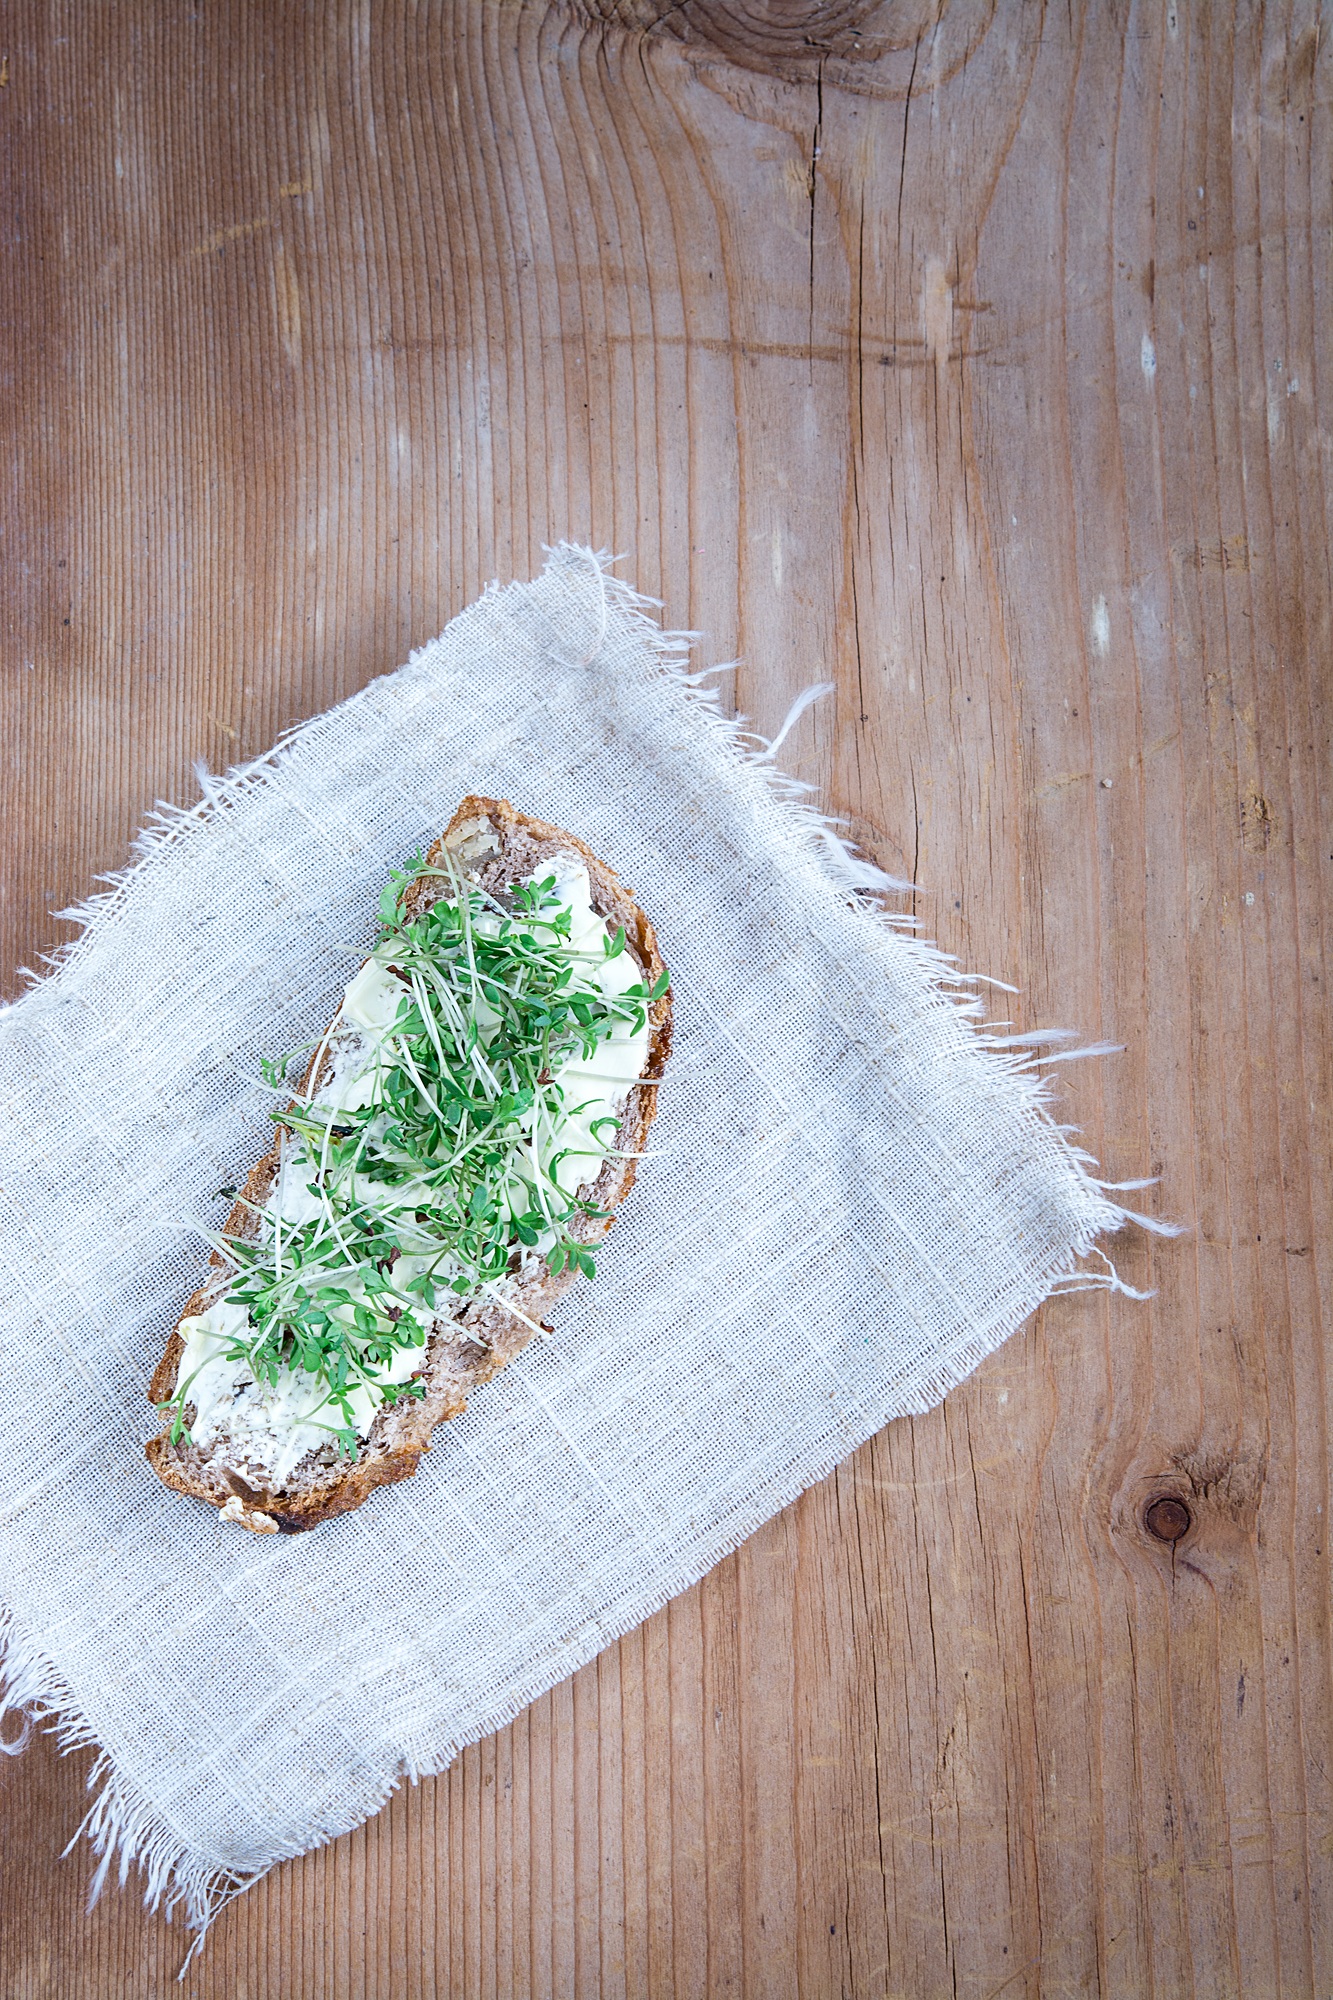
wood, leaf, food, green, produce, close, eat, bread, sandwich, negative space, coconut, text freedom, cress, bread covering, bread and butter, cress bread, grass family